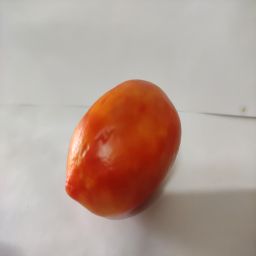
Crop: Tomato
Quality: Ripe